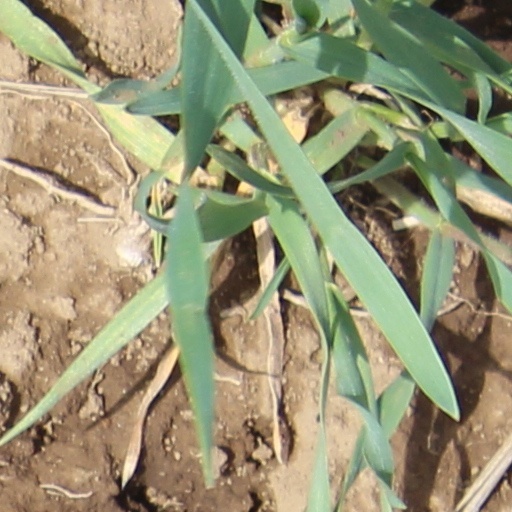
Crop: wheat